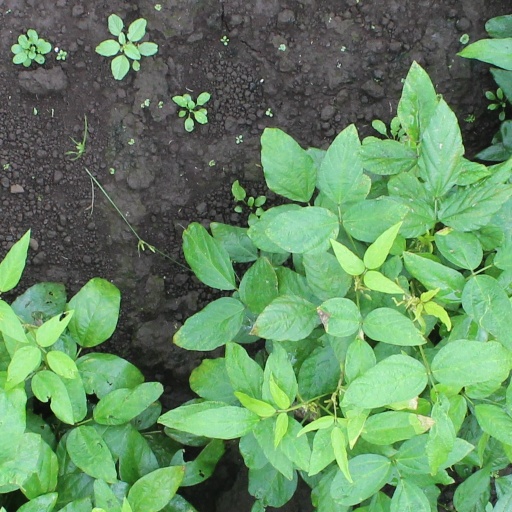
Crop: soybean